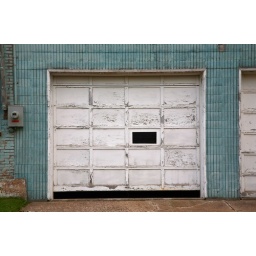
window in door